Stonehaven (comics)

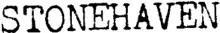
Official Stonehaven logo.

Stonehaven is a series of first-run graphic novels and prose novels set in a contemporary urban fantasy city of the same name, in which mythical creatures live openly alongside humans. Created by Kevin Tinsley in the ‘90s, the first volume was published by Stickman Graphics in 2004.